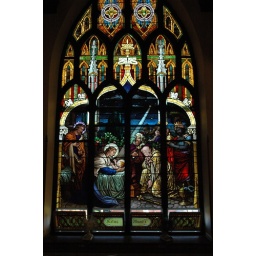
One of the two main(large) stained glass windows in the original church.